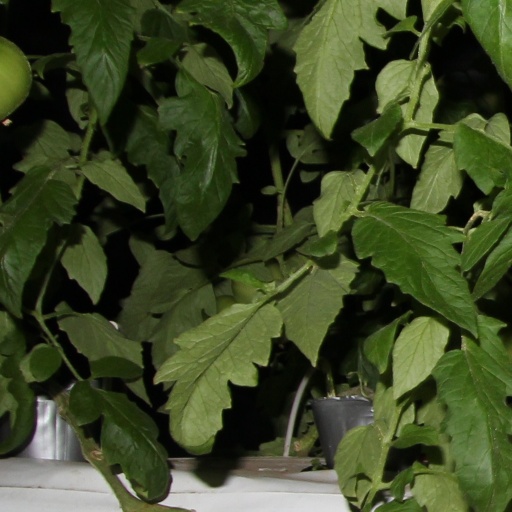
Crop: tomato